Carswell Air Force Base

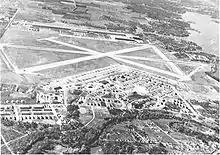
Oblique airphoto of Fort Worth Army Air Field in 1945, looking east to west. The airfield technical area is on the east side of the main north–south runway, with the Consolidated-Vultee aircraft manufacturing facilities (later Convair) on the west side.

The Army Air Forces Combat Crew School (later re-designated Army Air Forces Pilot School, Specialized 4-Engine) took graduates of Training Command's advanced pilot training schools and experienced 2-engine pilots and trained them on flying the B-24 Liberator. The school was officially opened on 12 October 1942 and was under the jurisdiction of the 34th Flying Training Wing at San Angelo Army Airfield, Texas. The school was initially equipped with B-24Ds that were assembled across the runway at Consolidated, later it was upgraded to B-24Es that were manufactured at Consolidated's Willow Run Plant in Michigan, then flown to the Fort Worth plant for final modifications.